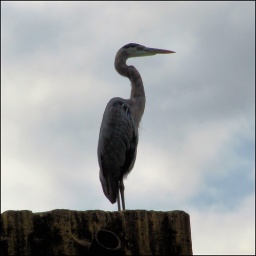
blue heron at the dam at wilde lake in columbia